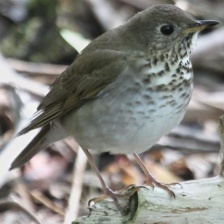
Species: ASHY THRUSHBIRD
Scientific name: GEOKICHLA CINEREA